List of Los Angeles Kings players

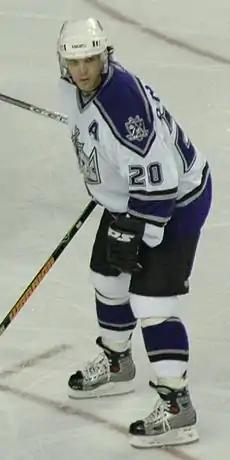
Luc Robitaille is the Kings all-time leader in Goals.

The Los Angeles Kings are a professional ice hockey team based in Los Angeles, California. They are members of the Pacific Division of the Western Conference of the National Hockey League (NHL). This is a list of players who have played at least one game for the Kings.